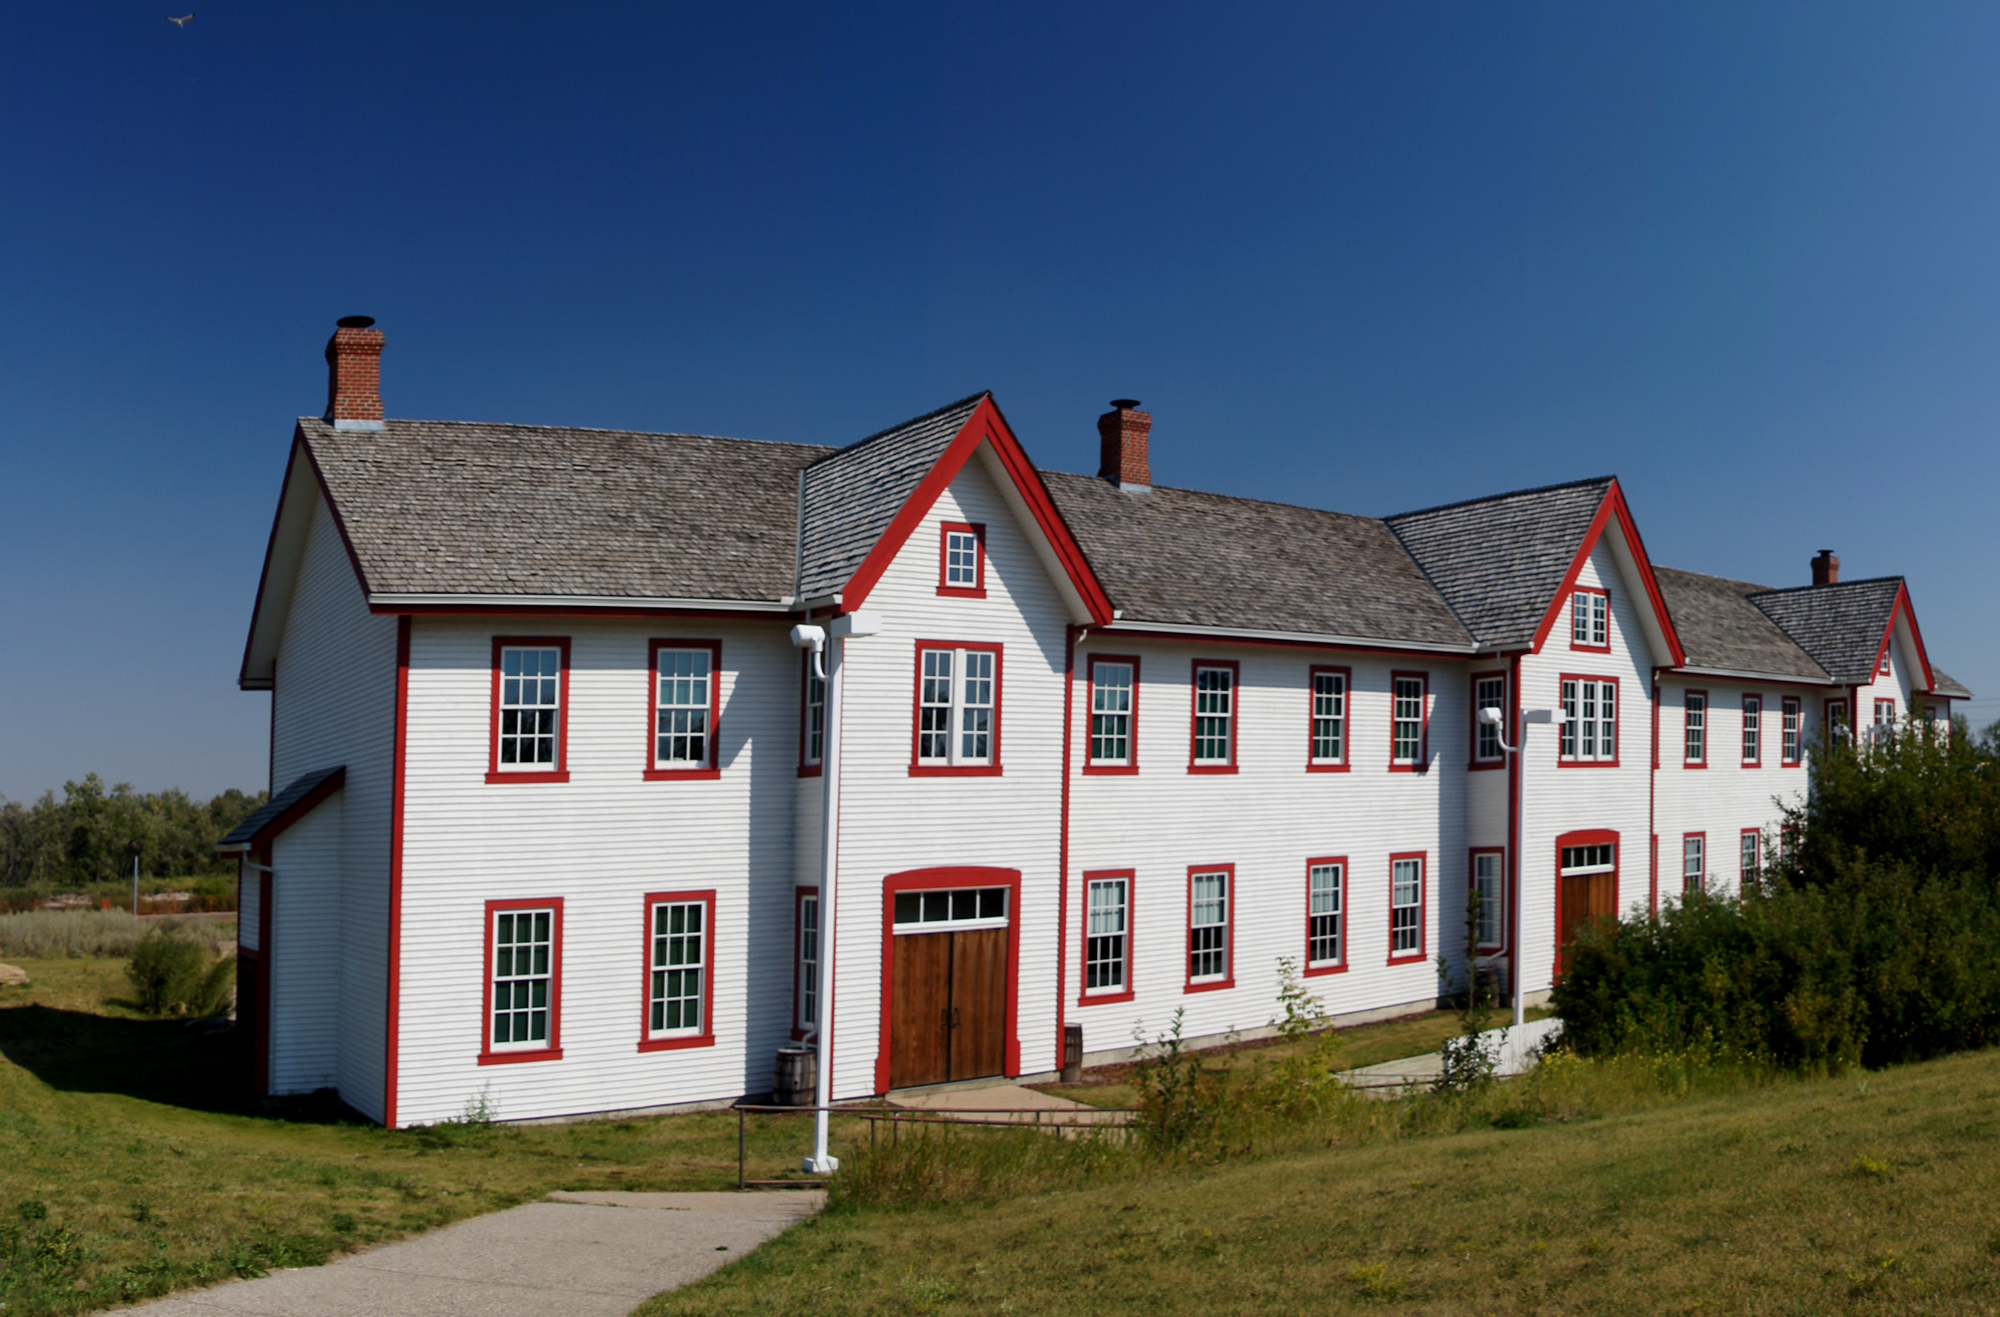
architecture, house, building, chateau, home, tower, cottage, facade, property, farmhouse, estate, calgary, fortcalgary, rural area, residential area